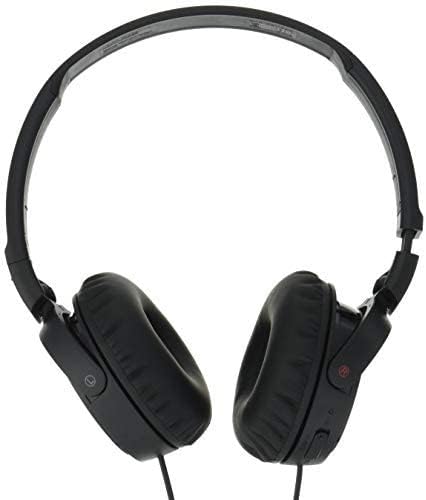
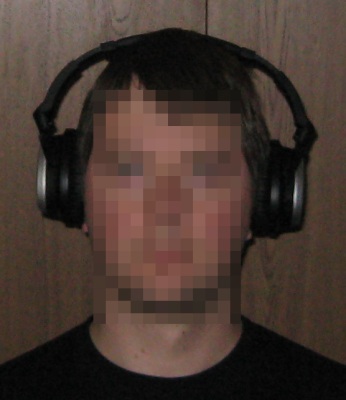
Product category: headphones
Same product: no